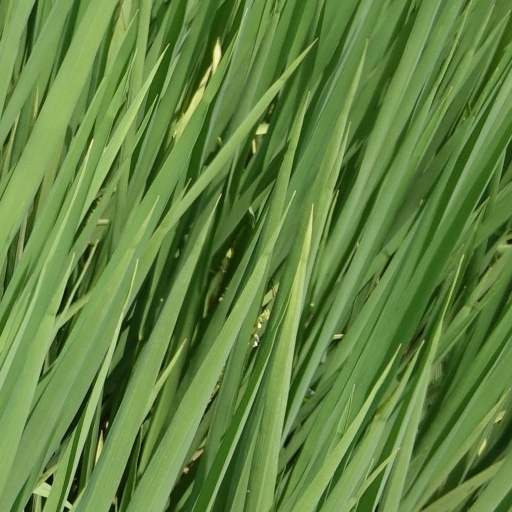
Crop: rice